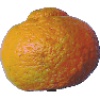
Label: mandarine